Manitas de Plata

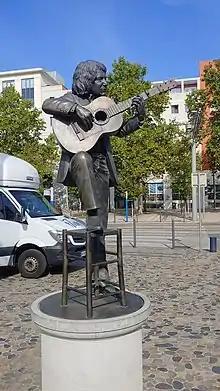
Statue of Manitas de Plata in front of Hôtel de Ville, Montpellier

De Plata died on 6 November 2014, aged 93, in a retirement home in Montpellier. He had suffered a severe heart attack in April 2013.